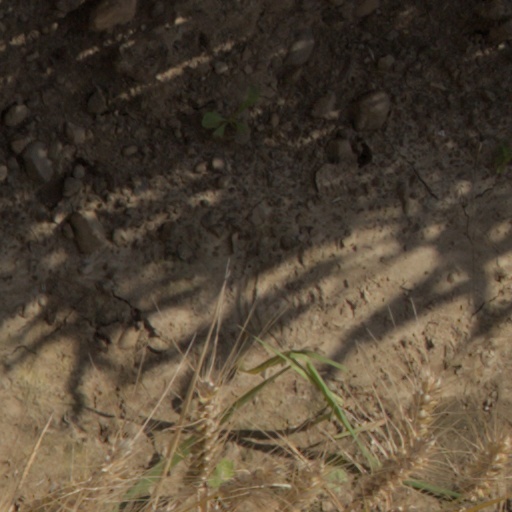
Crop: wheat